Stuart Walker (director)

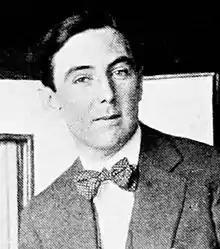
Walker in 1919

Stuart Armstrong Walker (March 4, 1888 – March 13, 1941) was an American director and producer in theatre and motion pictures.